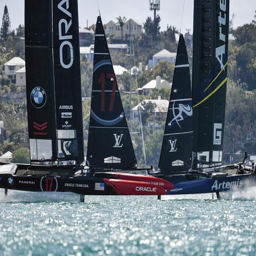
organisation , left , and organisation right , compete .